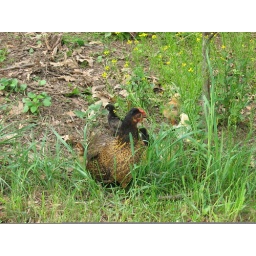
Penny sitting in the grass